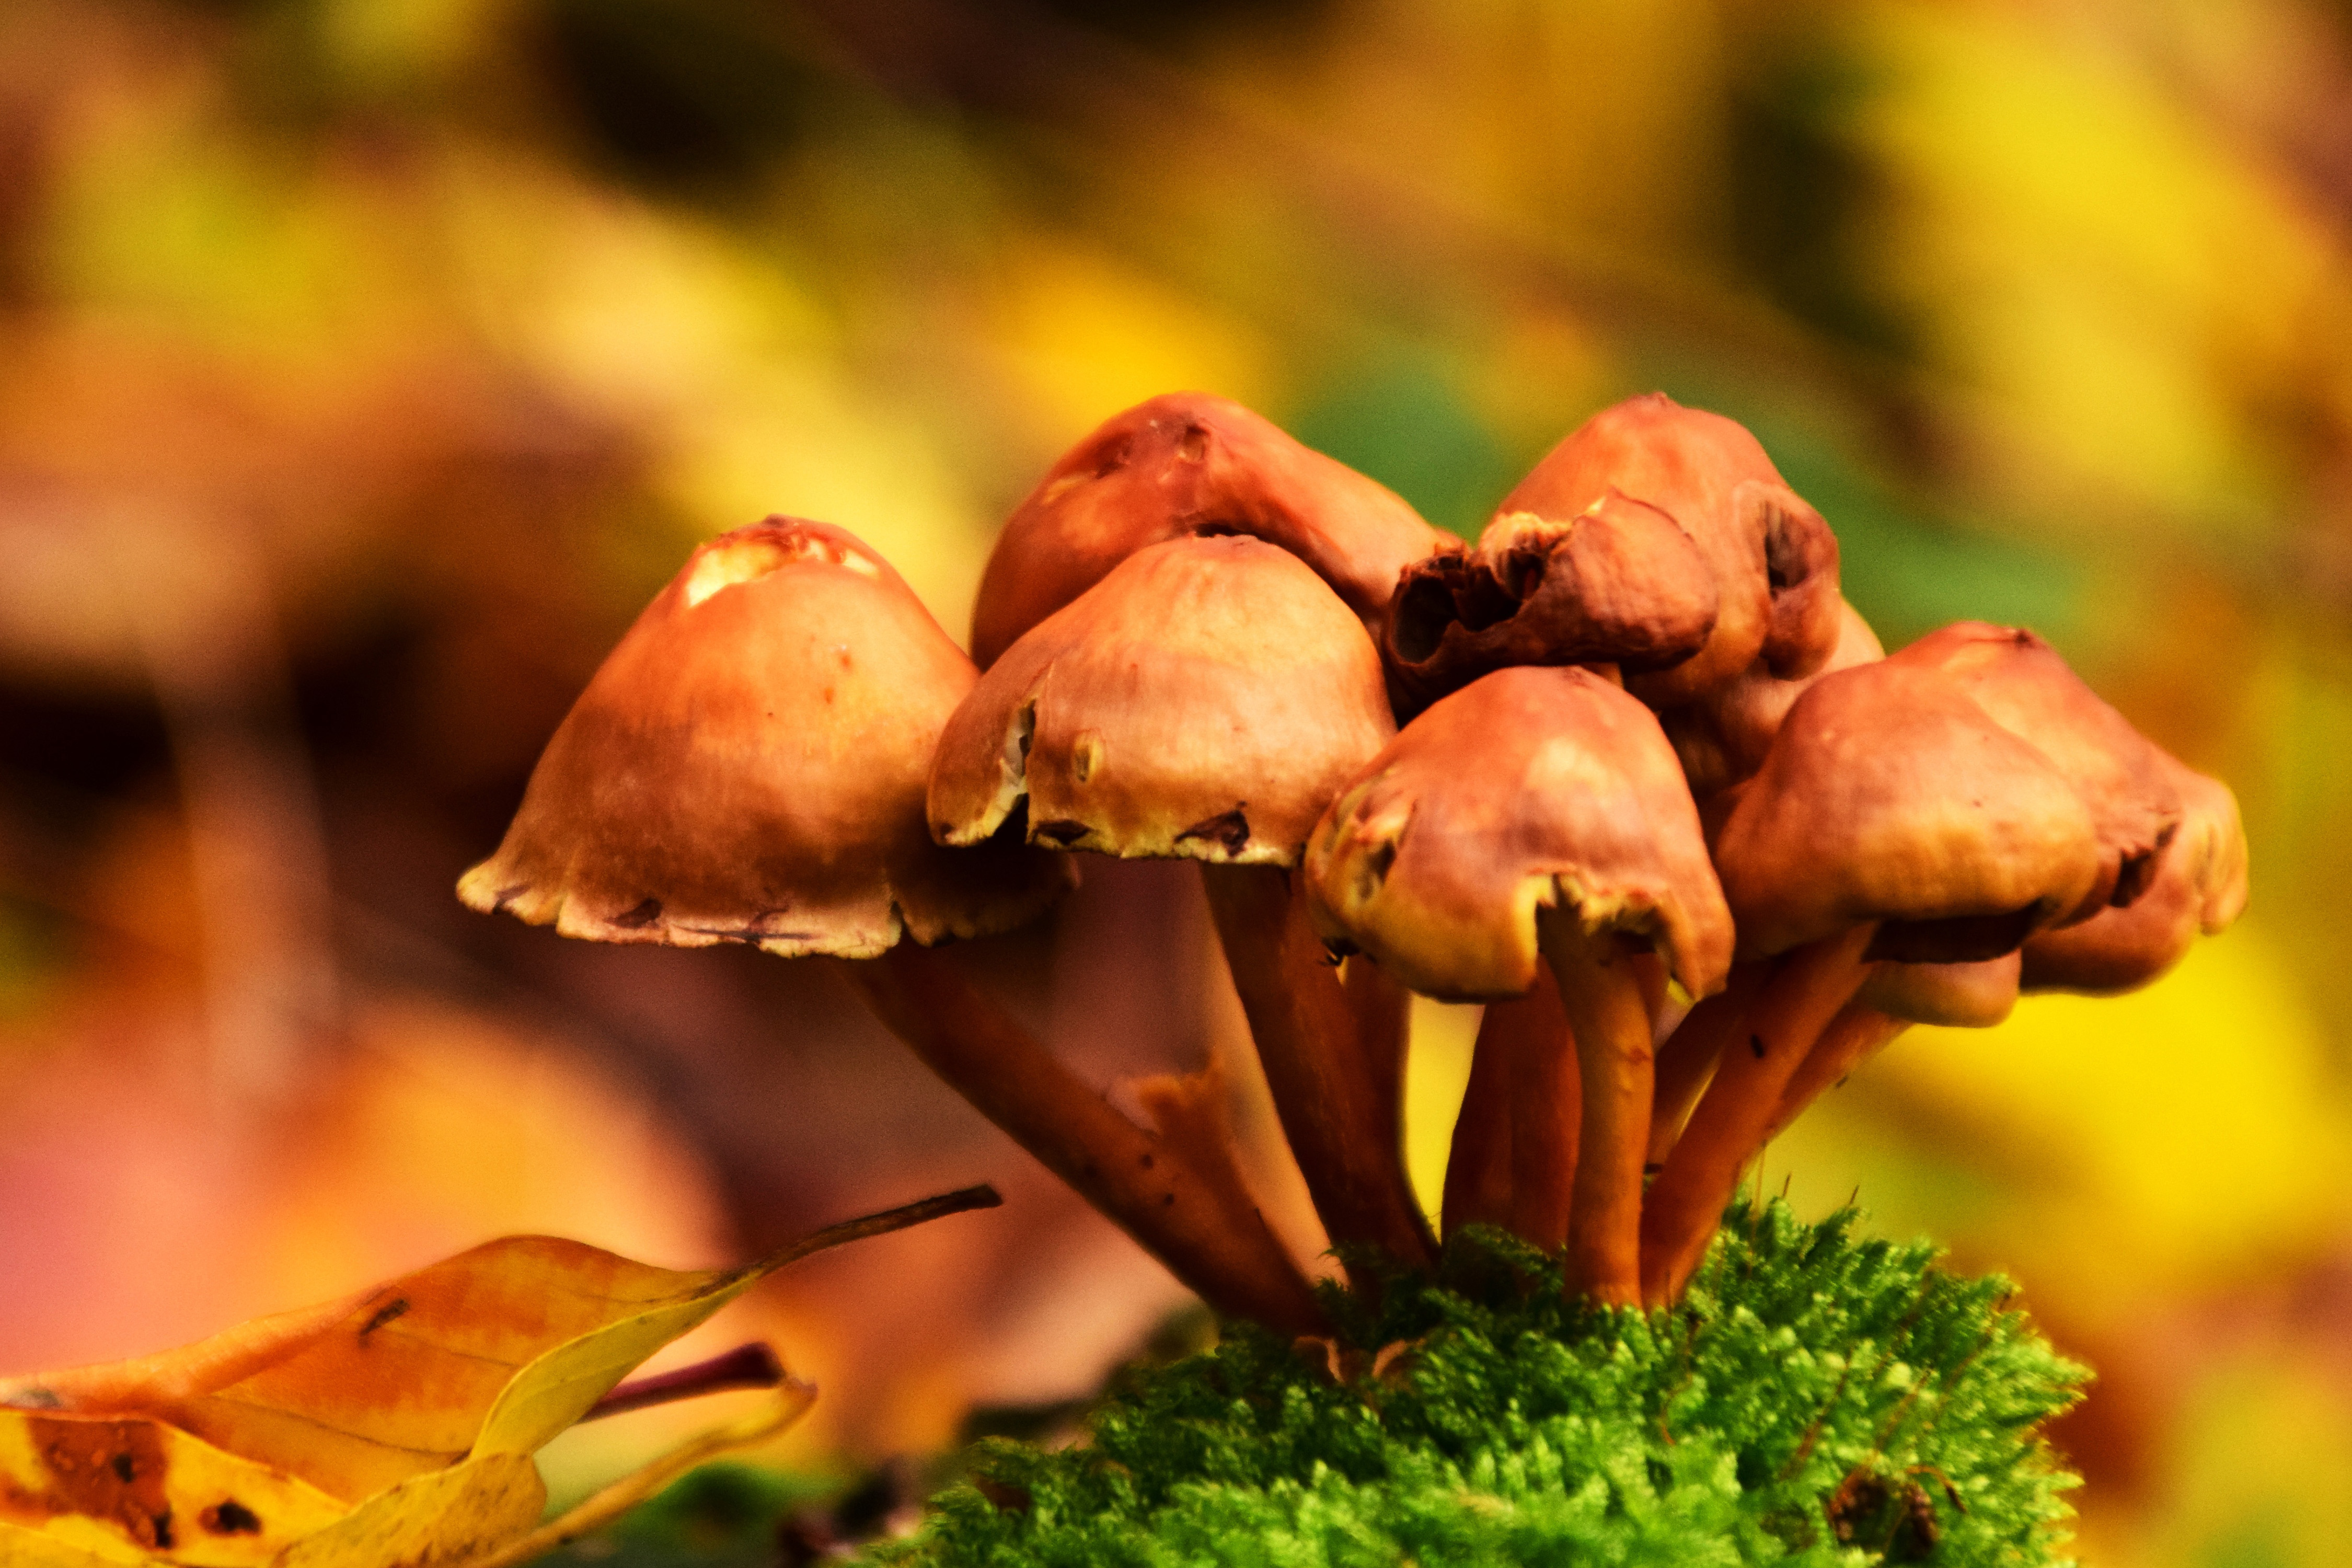
nature, natural landscape, fungus, agaricomycetes, autumn, leaf, botany, mushroom, agaricaceae, non vascular land plant, edible mushroom, organism, plant, russula integra, champignon mushroom, medicinal mushroom, adaptation, macro photography, moss, agaricus, plant stem, wildlife, agaric, bolete, fawn